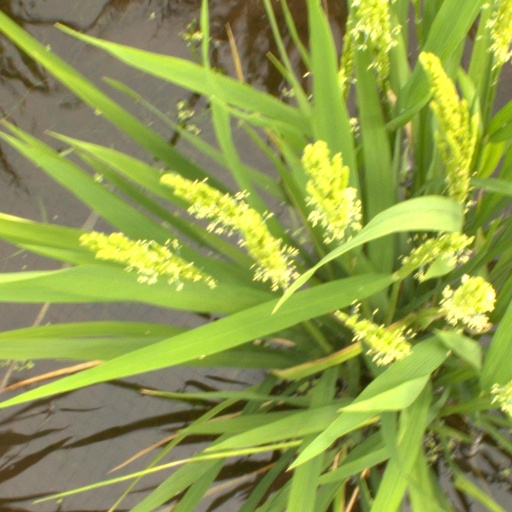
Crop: rice